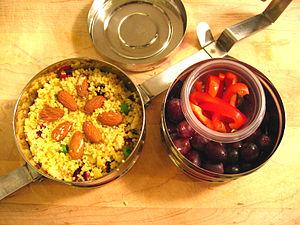
gamelle métallique
Une gamelle est un récipient, généralement métallique, destiné à préparer, transporter ou manger des aliments lors de circonstances où il n'est pas envisageable d'employer les ustensiles habituellement utilisés au foyer.
À l’origine meuble de voyage, puis magasin, la cantine est aussi depuis la fin du XIXᵉ siècle un lieu où l’on sert à boire et à manger aux personnes d’une collectivité, et, plus récemment, un service généralement subventionné de restauration collective.